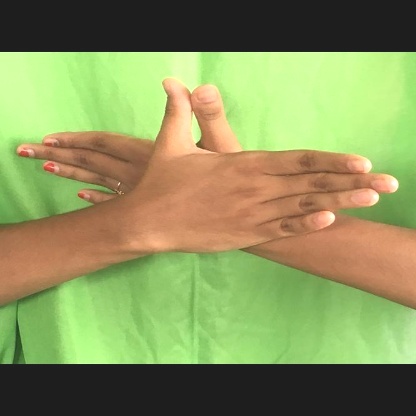
Mudra: Garuda